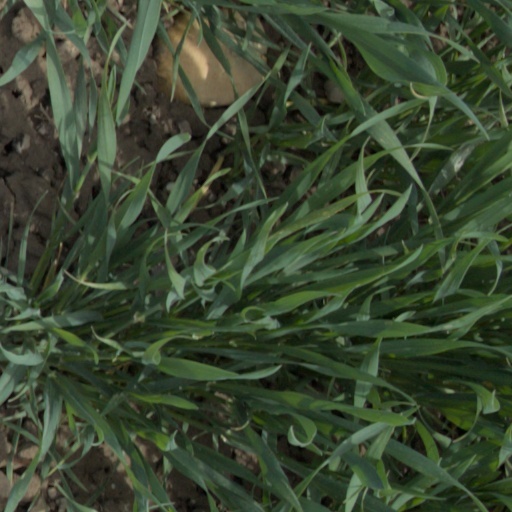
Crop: wheat